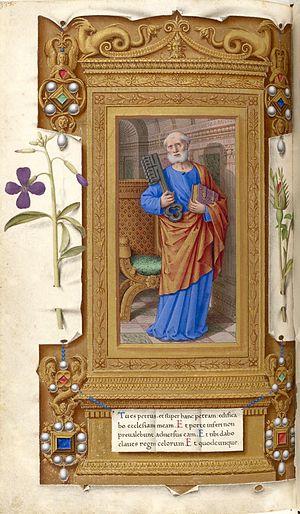
Aragon-f332-Pierre
Jean Bourdichon, né à Tours en 1456/1457, et mort à Tours en 1520/1521, est un peintre et enlumineur de la cour de France entre la fin du XVᵉ siècle et le début du XVIᵉ siècle. Il fut peintre en titre de quatre rois de France, Louis XI, Charles VIII, Louis XII et François Iᵉʳ. Jean Bourdichon est surtout connu comme l'enlumineur de son œuvre principale, Les Grandes Heures d'Anne de Bretagne.